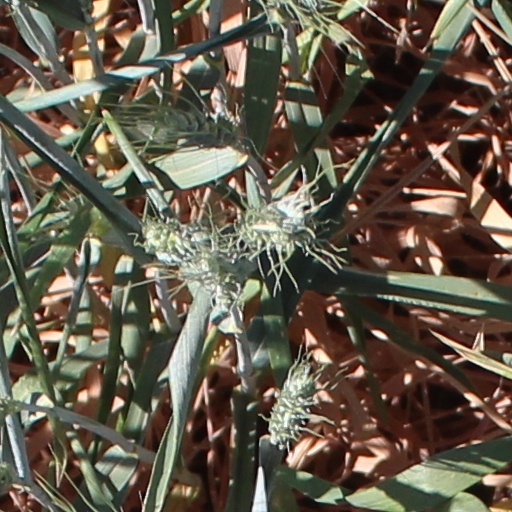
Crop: wheat